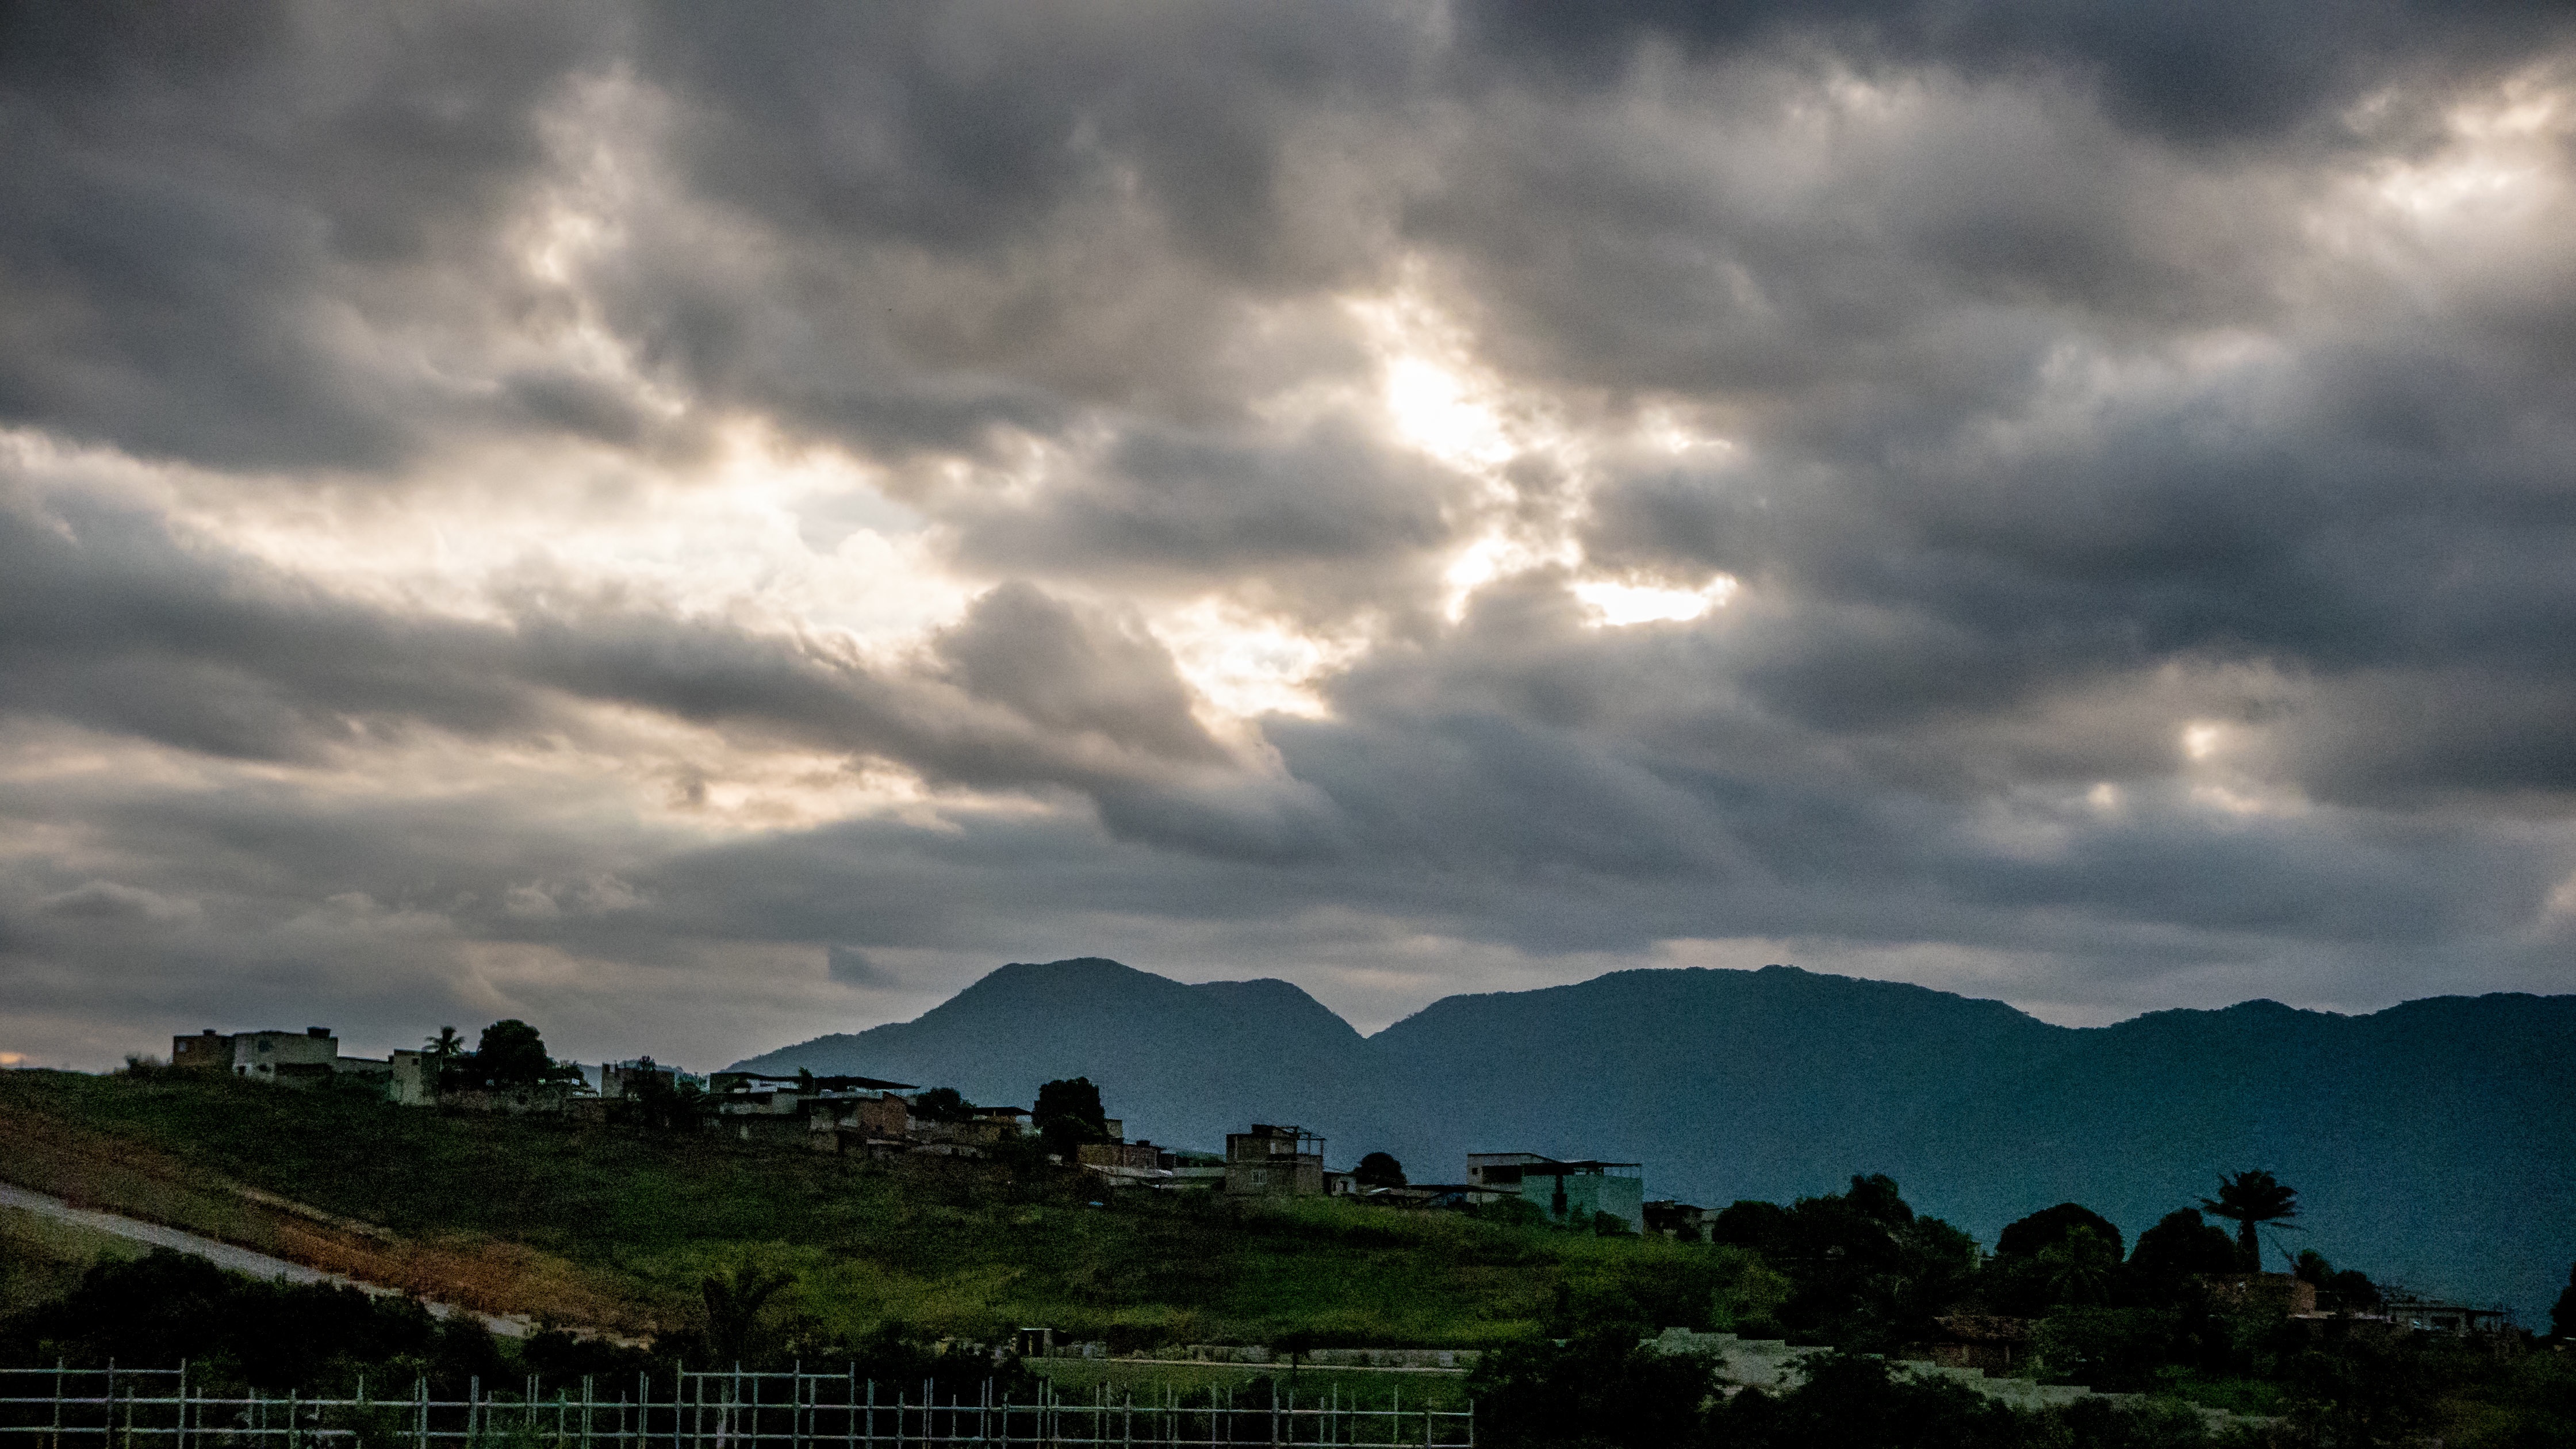
sea, coast, nature, horizon, mountain, cloud, sky, sunrise, sunset, sunlight, morning, hill, dawn, atmosphere, dusk, evening, weather, meteorological phenomenon, atmospheric phenomenon